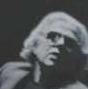
Age: 61